Vindelici

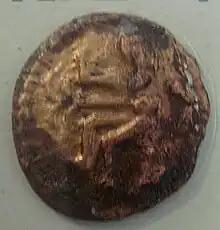
Coinage of the Vindelici, 5th-1st century BC.

The Vindelici (Gaulish: ) were a Gallic people dwelling around present-day Augsburg (Bavaria) during the Iron Age and the Roman period.